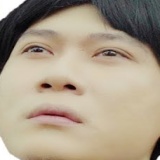
ca sĩ Vanh Leg